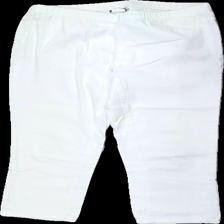
View: front
Type: Shorts
Category: Ladies
Brand: Pieces
Colors: White
Material: 100% cott
Cut: Regular
Size: L
Season: Summer
Stains: Major
Damage: Stain
Damage location: top right
Price range: <50
Recommended usage: Recycle
Description: White shorts from Pieces, size L/XL. Poor condition.